Jaila

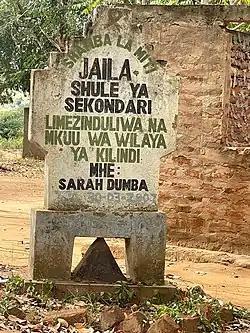
Jaila Secondary School Sign, jaila Ward, Kilindi District

Jaila is an administrative ward in Kilindi District of Tanga Region in Tanzania.